Legal drama

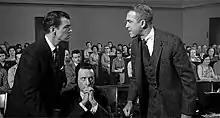
Scene from the 1959 American courtroom drama film "Anatomy of a Murder"

Legal drama, also called courtroom drama, is a genre of film and television that generally focuses on narratives regarding legal practice and the justice system. The American Film Institute (AFI) defines "courtroom drama" as a genre of film in which a system of justice plays a critical role in the film's narrative. Legal dramas have also followed the lives of the fictional attorneys, defendants, plaintiffs, or other persons related to the practice of law present in television show or film. Legal drama is distinct from police crime drama or detective fiction, which typically focus on police officers or detectives investigating and solving crimes. The focal point of legal dramas, more often, are events occurring within a courtroom, but may include any phases of legal procedure, such as jury deliberations or work done at law firms. Some legal dramas fictionalize real cases which have been litigated, such as the play turned into a movie, "Inherit the Wind" fictionalizing the Scopes Monkey Trial. As a genre, the term "legal drama" is usually applied to television shows and films, whereas legal thrillers typically refer to novels and plays.